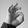
ASL letter: F